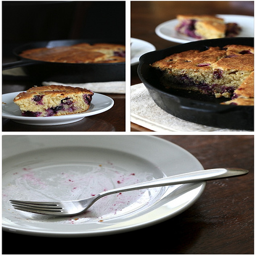
A cake and the different stages of it being served and eaten
A blueberry cake cooked in cast iron pan has been eaten.
Two pictures of a baked dish and a third picture of an empty plate and fork.
Three desperate pictures show desert and an empty plate.
A montage of berry cobbler in various stages of being eaten.